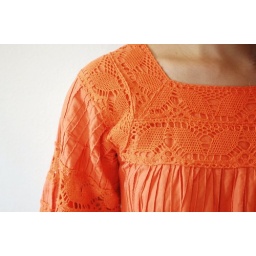
Lovely bright orange dress with pin tucks and lace details around the sleeves, neckline, and hemline. Hihlo Studio.